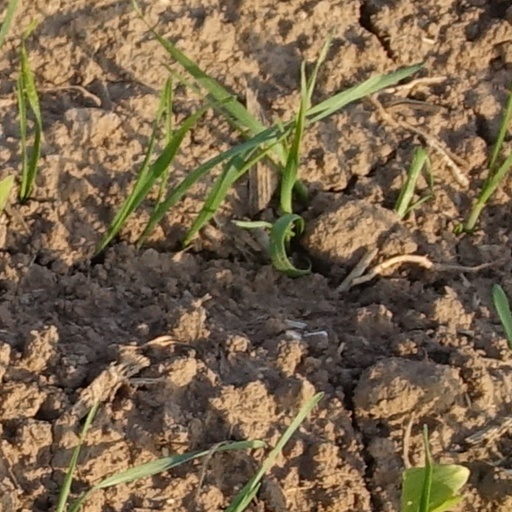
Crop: wheat